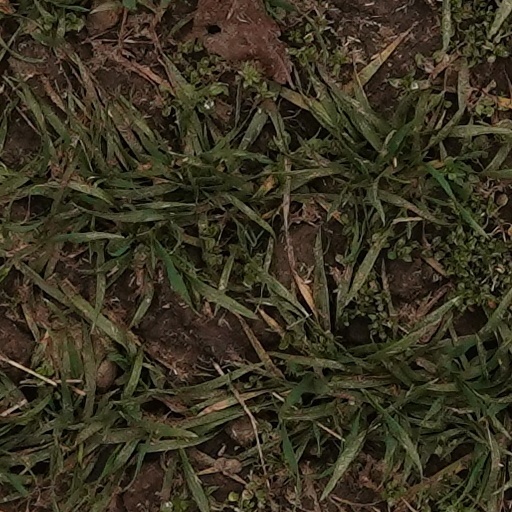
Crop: wheat